Mazda (light bulb)

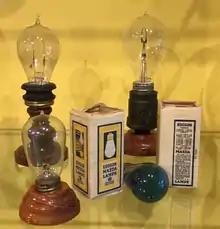
Mazda brand bulbs at the Edison and Ford Winter Estates

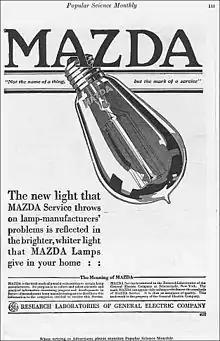
Ad for the Mazda service mark, 1917.

Mazda was a trademarked name registered by General Electric (GE) in 1909 for incandescent light bulbs. The name was used from 1909 to 1945 in the United States by GE and Westinghouse. Mazda brand light bulbs were made for decades after 1945 outside the US. The company chose the name due to its association with Ahura Mazda, the transcendental and universal God of Zoroastrianism, whose name means light of wisdom in the Avestan language.